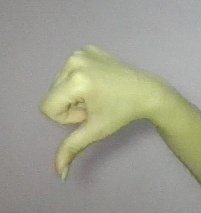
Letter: waw